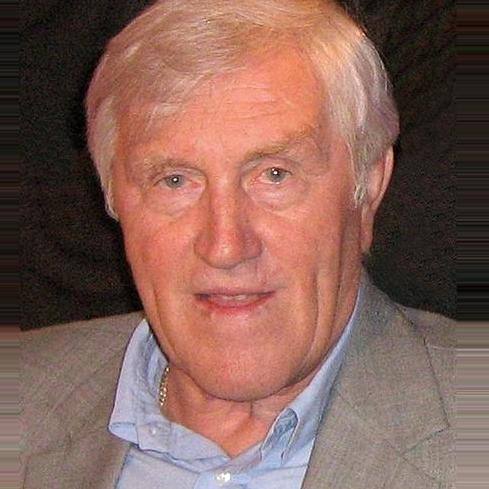
Age: 67